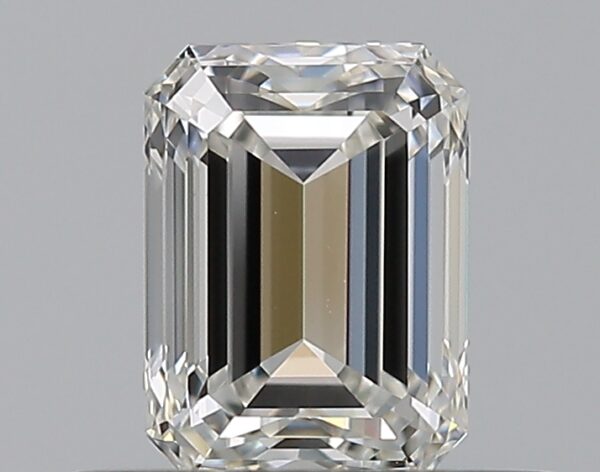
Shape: emerald
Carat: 0.5
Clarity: VVS2
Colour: G
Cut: EX
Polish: EX
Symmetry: VG
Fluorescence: N
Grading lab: GIA
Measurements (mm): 5.11 x 3.77 x 2.58